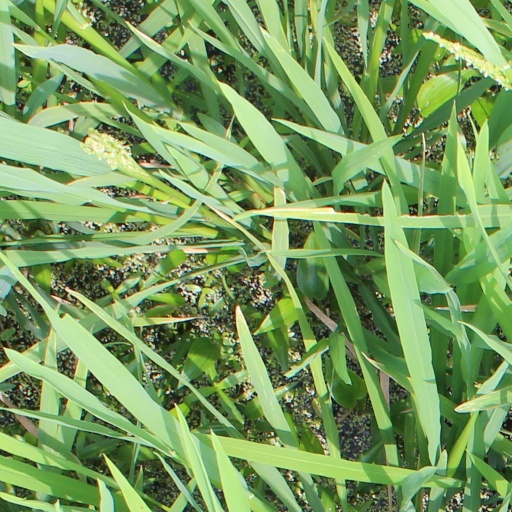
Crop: rice